Mary Porter Gamewell

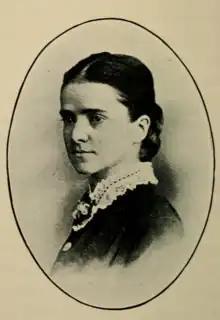
Mary Porter (at the time of marriage)

In October 1881, Francis Dunlap Gamewell arrived in Beijing, and in June 1882, they married. She was 33 years old at the time with eleven years of experience in China. He was 24. The couple never had any children. After marriage, Mrs. Gamewell went with her husband to West China, but they were soon driven out by an uprising. Mrs. Gamewell was mobbed by several hundred Chinese during the temporary absence of her husband from the house. Shortly after, she returned to the U.S. in poor health.